Zvi Preigerzon

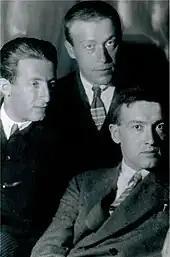
Zvi Preigerzon and brothers (Left to Right – Zvi, Osher and Shaia)

Zvi ignored these mandates and continued writing in Hebrew, giving his characters simple Jewish names and complicated Jewish problems. The author did so as his works were secret and were not meant for Soviet publication.